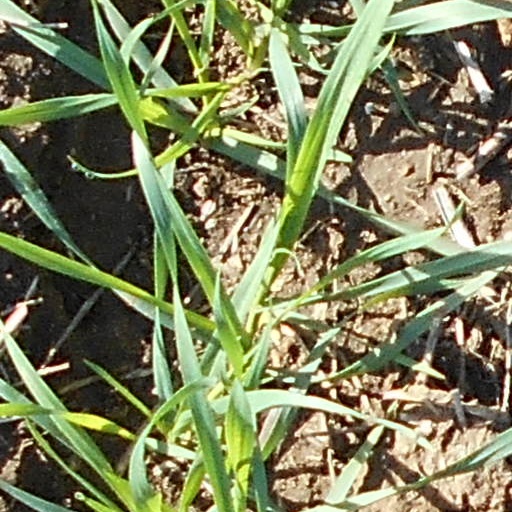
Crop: wheat